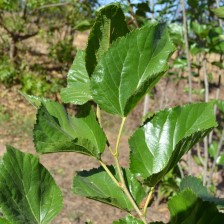
Variety: ChiangMaiBuriram60